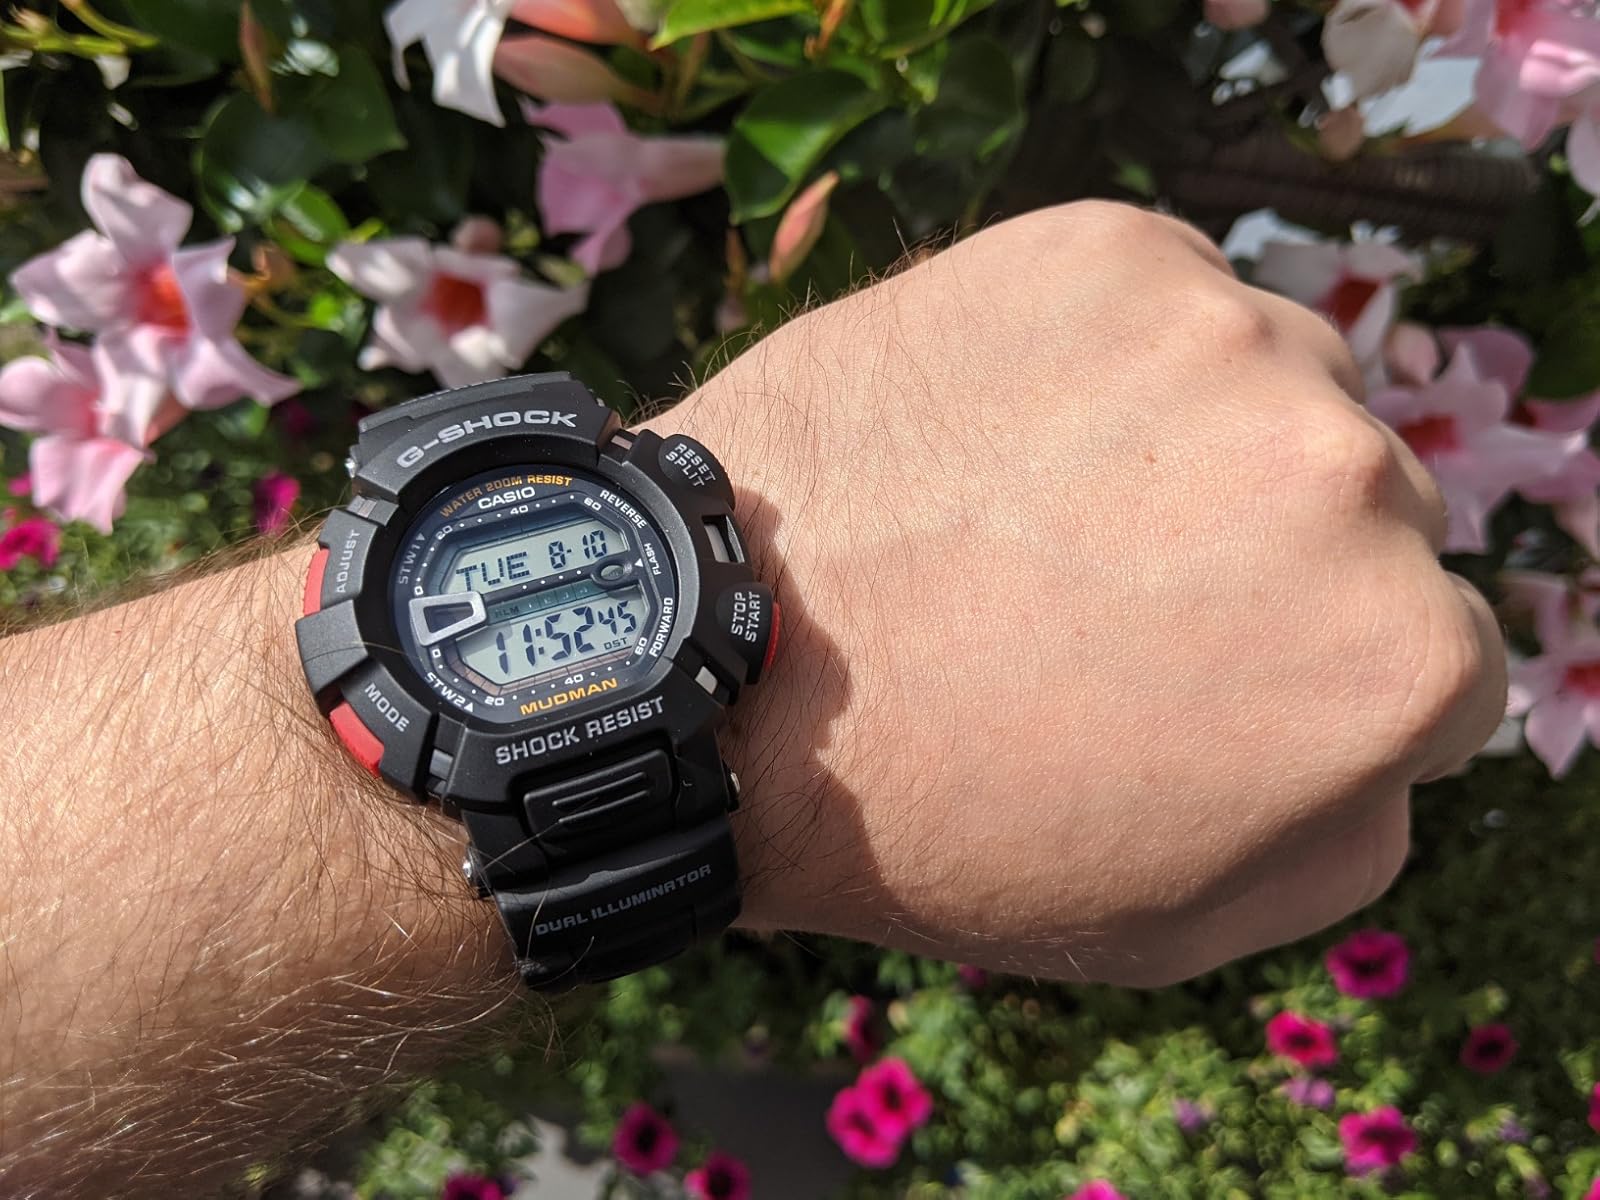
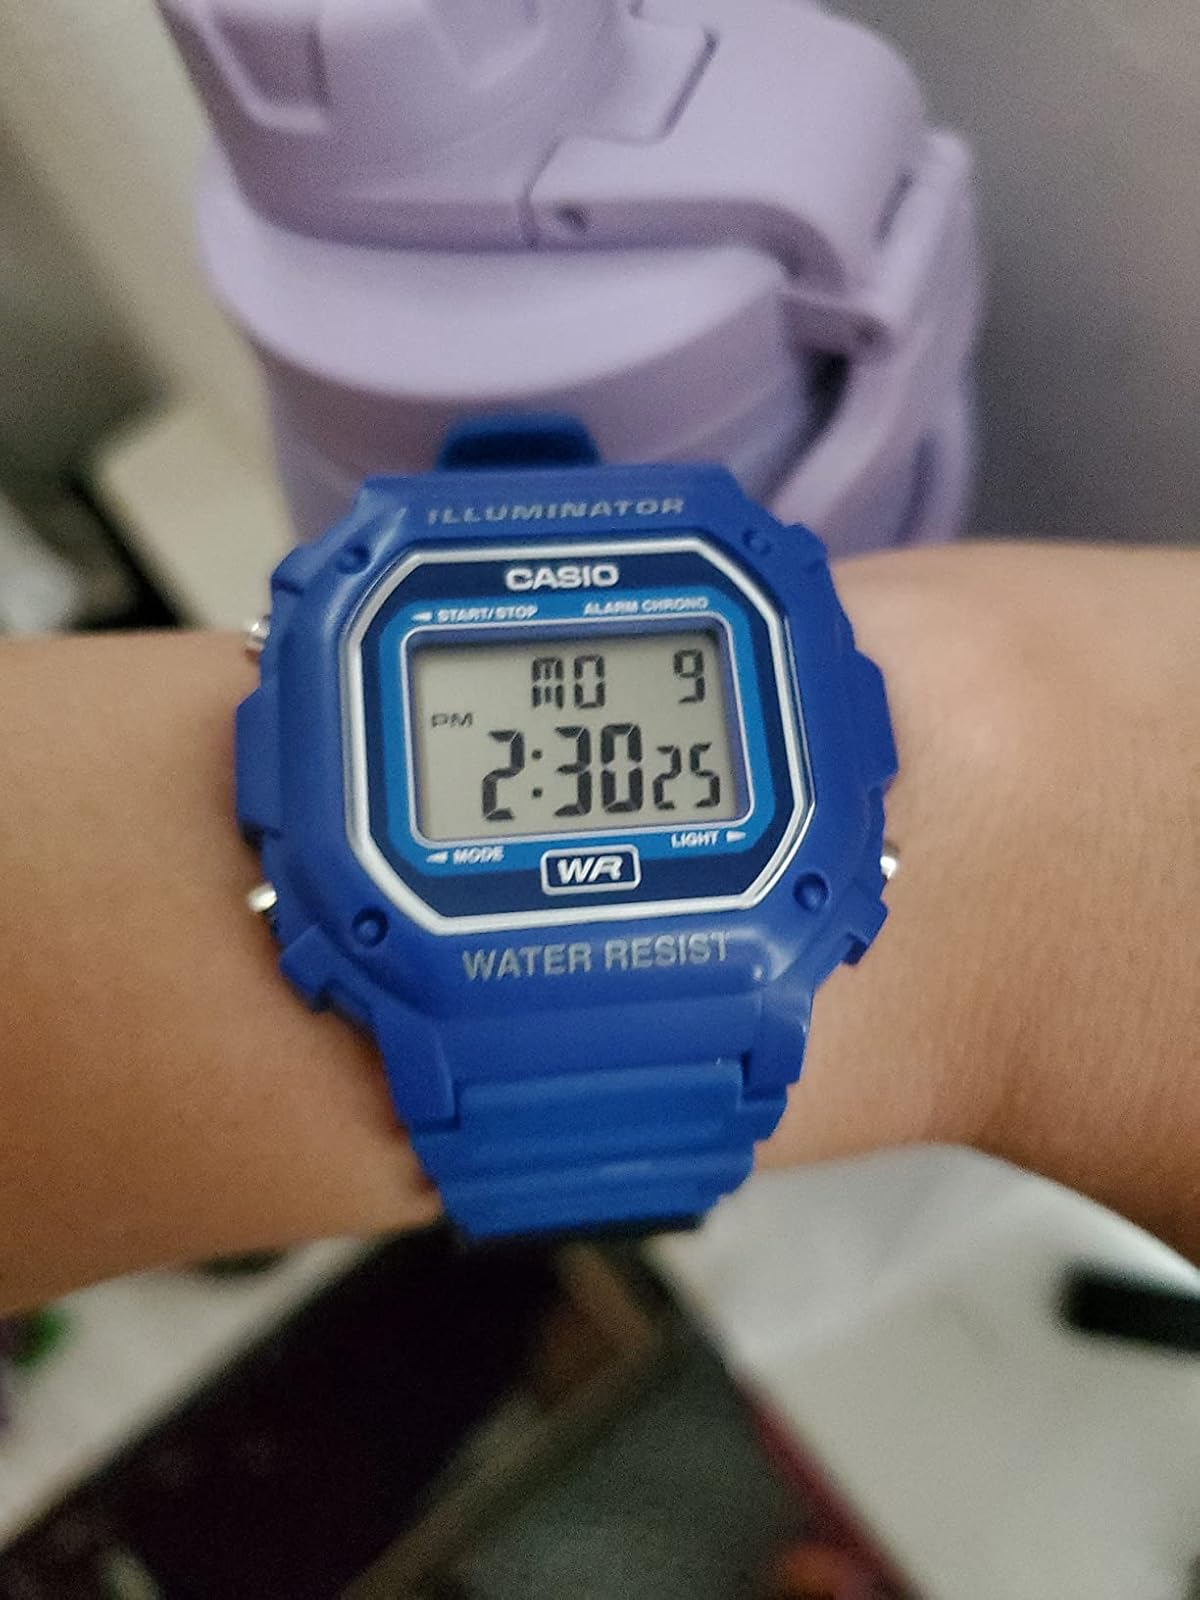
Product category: accessories_watch
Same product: no